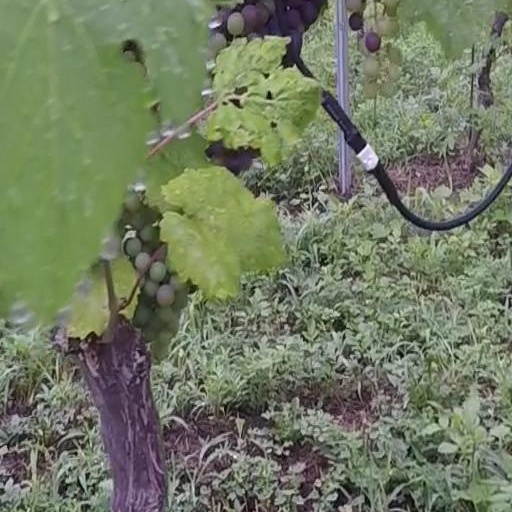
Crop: grape